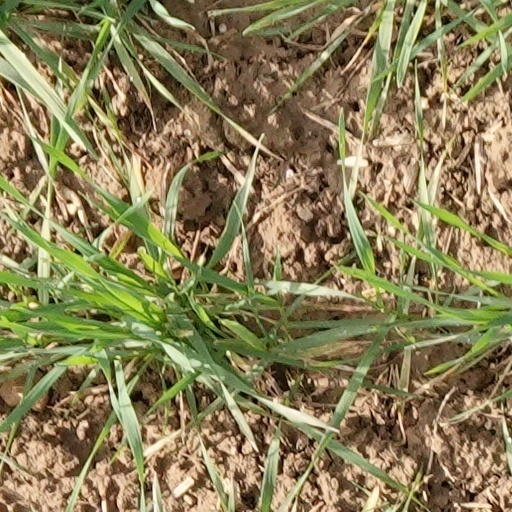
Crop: wheat